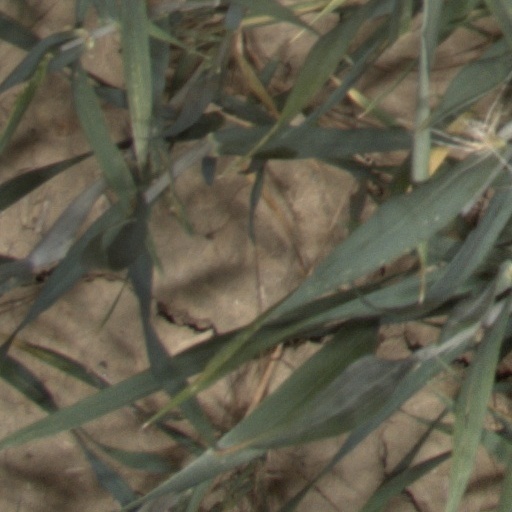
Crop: wheat